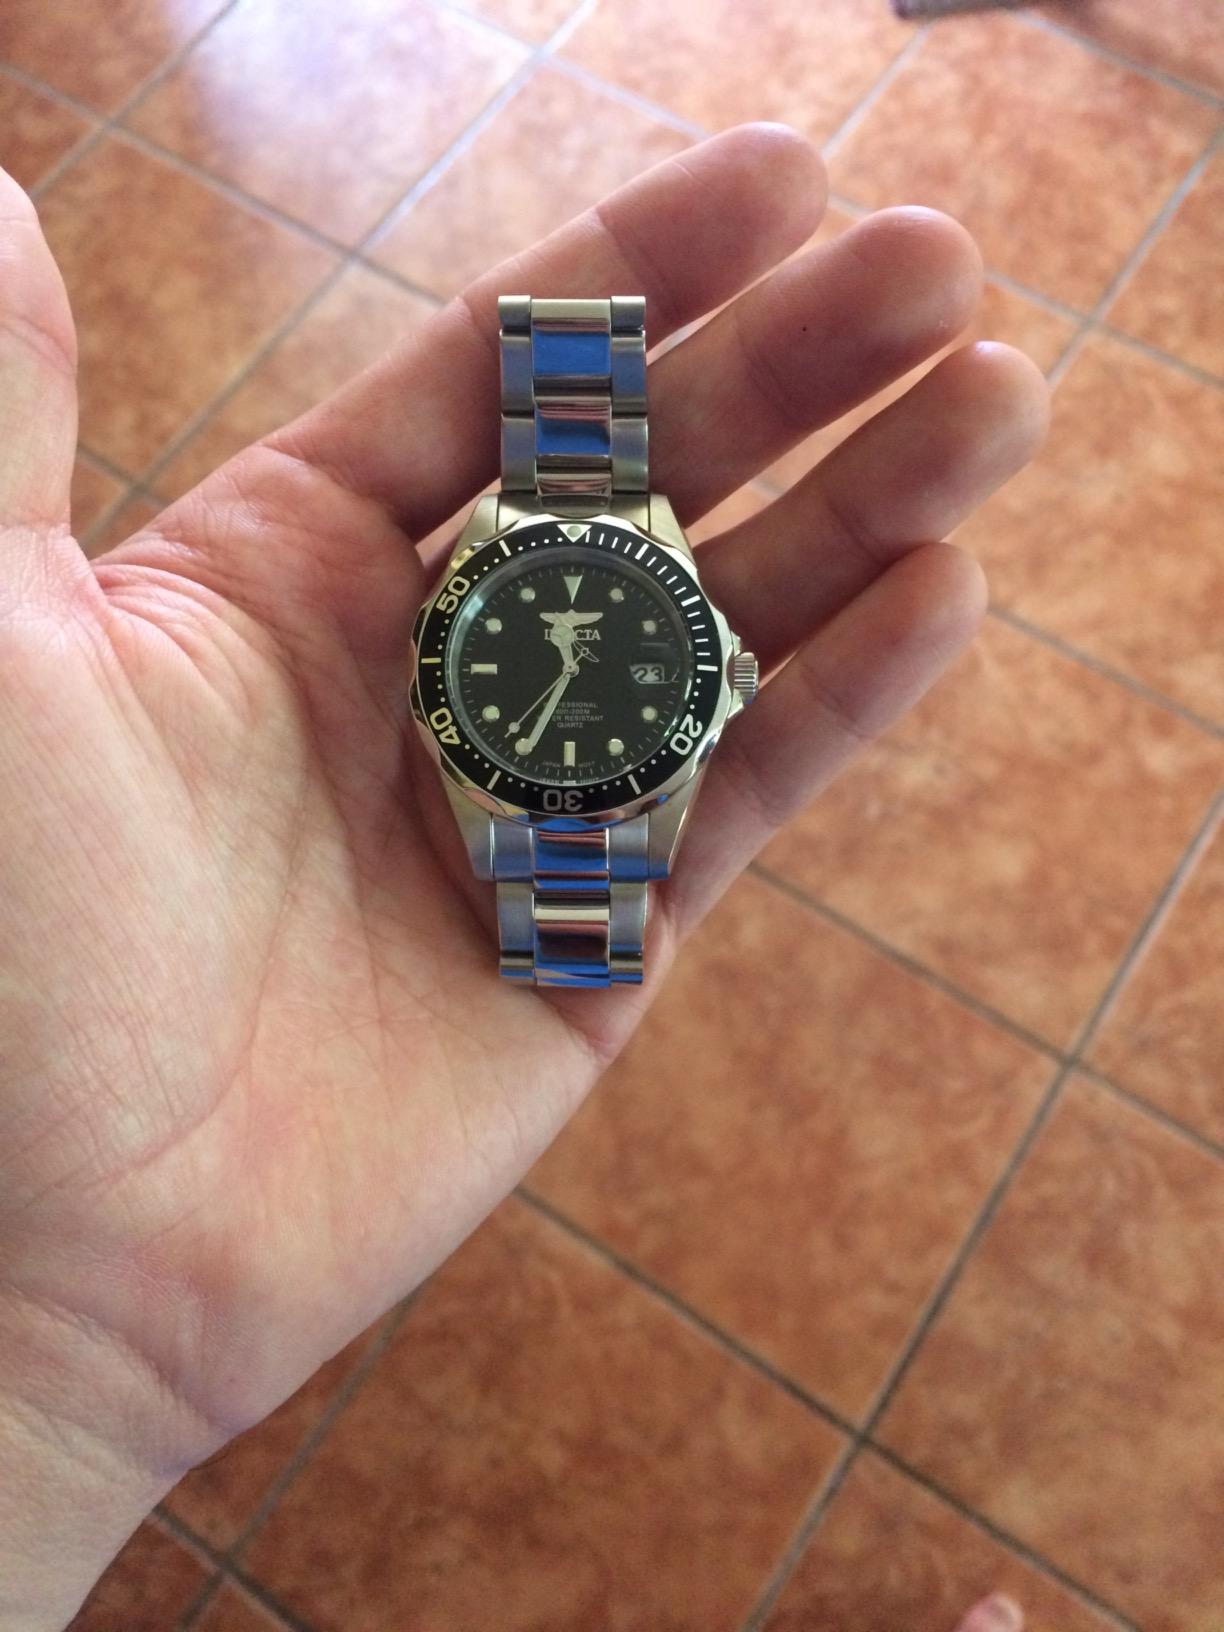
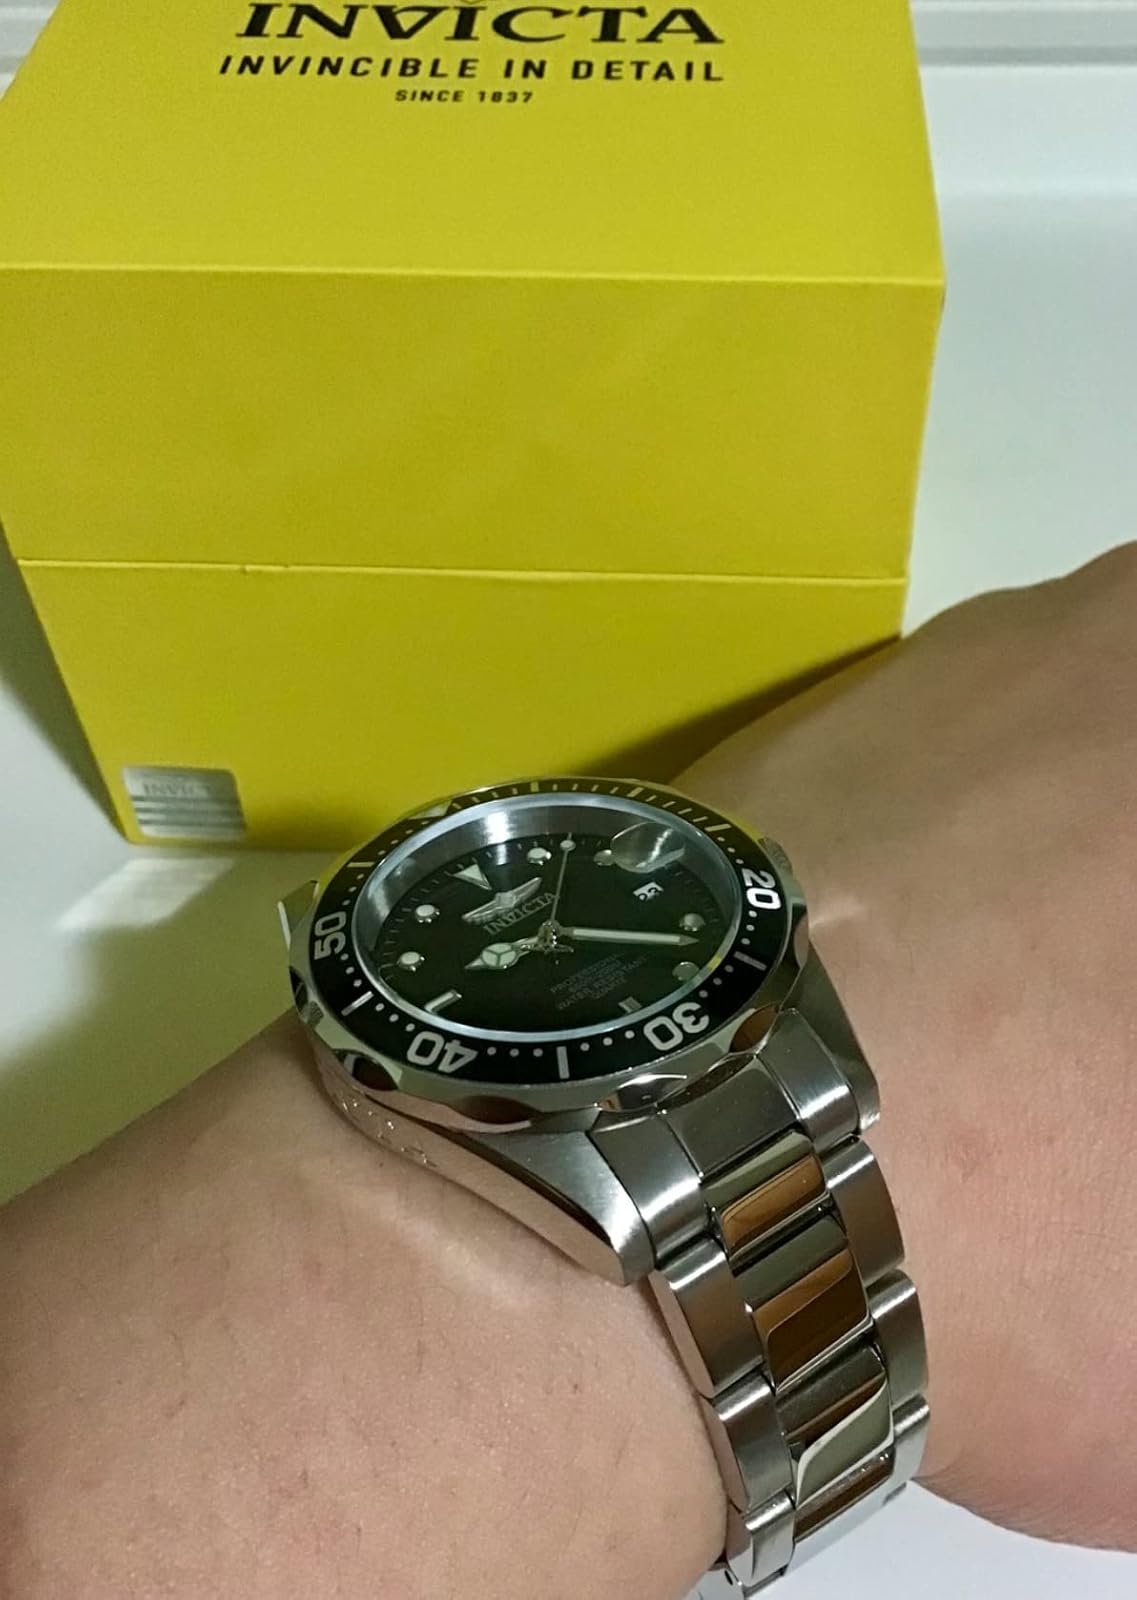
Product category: accessories_watch
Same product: yes